Rose City Transit

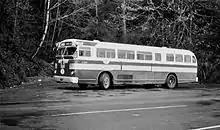
A 1948 Twin Coach bus of Rose City Transit laying over in Linnton in 1963

Portland Transit, the California holding company, created a separate subsidiary named Landport Company, Inc., to own RCT's vehicles, facilities and properties. Landport leased them to RCT. RCT's first president was Gordon Steele, who had been president of PTC for many years prior; he retired in August 1956.